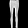
Label: Trouser